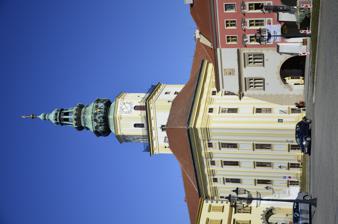
Building: Kroměříž Castle
Country: Czechia
Year built: 1497
UNESCO World Heritage Site in Zlín Region, Czech Republic Kroměříž Castle UNESCO World Heritage Site This medieval tower of Kroměříž Castle was capped by a decorative drum and spire during the Baroque renovation in the 17th century. Official name Gardens and Castle at Kroměříž Location Kroměříž , Zlín Region , Czech Republic Includes Castle Garden and Castle Pleasure Garden Criteria Cultural: (ii), (iv) Reference 860 Inscription 1998 (22nd Session ) Area 74.5 ha (184 acres) Buffer zone 441 ha (1,090 acres) Coordinates 49°18′0″N 17°22′38″E / 49.30000°N 17.37722°E / 49.30000; 17.37722 Location of Kroměříž Castle in Zlín Region Show map of Zlín Region Kroměříž Castle (Czech Republic) Show map of Czech Republic Kroměříž Castle ( Czech : Zámek Kroměříž or Arcibiskupský zámek , German : Schloss Kremsier ) is a castle in Kroměříž in the Czech Republic . It used to be the principal residence of the bishops and (from 1777) archbishops of Olomouc . UNESCO listed the gardens and castle as a World Heritage Site in 1998 because of its exceptionally well-preserved and outstanding Baroque gardens. History The town was owned by the bishops from the 13th century. During the Hussite wars they lost control, and regained it only in the 1470s. This prompted the replacement of the castle with a more comfortable residence by bishop Stanislav I Thurzo in 1500. The building was in the late Gothic style , with a modicum of Renaissance detail. During the Thirty Years' War , the castle was sacked by the Swedish army (1643). It was not until 1664 that a bishop from the powerful Lichtenstein-Kastelkorn family charged architect Filiberto Lucchese with renovating the palace in a Baroque style . The chief monument of Lucchese's work in Kroměříž is the Pleasure Garden in front of the castle. Upon Lucchese's death in 1666, Giovanni Pietro Tencalla completed his work on the formal garden and had the palace rebuilt in a style reminiscent of the Turinese school to which he belonged. After the castle was gutted by a major fire in March 1752, Bishop Hamilton commissioned two leading imperial artists, Franz Anton Maulbertsch and Josef Stern to decorate the halls of the palace with their works. In addition to their paintings, the palace still houses an art collection, generally considered the second finest in the country, which includes Titian 's last mythological painting, The Flaying of Marsyas . The largest part of the collection was acquired by Bishop Karel in Cologne in 1673. The palace also contains an outstanding musical archive and a library of 33,000 volumes. Baroque flower garden Landscape architecture and architecture The castle and its grounds were nominated for the World Heritage List in 1998. As the nomination dossier explains, "the castle is a good but not outstanding example of a type of aristocratic or princely residence that has survived widely in Europe. The Pleasure Garden, by contrast, is a very rare and largely intact example of a Baroque garden". The Baroque landscapes and palaces of Bohemia and Moravia were heavily influenced by the Italian Baroque, although in the layout of this Pleasure Garden on a largely flat site, the influence of the French Formal Baroque style is also visible. Two Italian architects were responsible for the design and execution of the site: Filiberto Luchese (1607–1666) and after his death Giovanni Pietro Tencalla (1629–1702). The Baroque Pleasure or Lust Garden is located at a distance from the Palace, as can be seen today from aerial photography. The engravings, completed in 1691 by Georg Matthaeus Vischer, show a fully enclosed garden divided into half ornamental parterre and the other half to the south composed of orchards and productive ornamental features. Apart from the formal Baroque parterres there is also a less formal 19th-century English garden close to the palace, which sustained damage during floods in 1997. In popular culture Interiors of the palace were extensively used by Miloš Forman as a stand-in for Vienna's Hofburg Imperial Palace during filming of Amadeus (1984), based on the life of Wolfgang Amadeus Mozart , who actually never visited Kroměříž, although some of his compositions are stored in the music archive of the castle. There are more films / series which were shot (at least partially) in the palace and/or gardens. Year Film / series 2019 Whiskey Cavalier 2017 Maria Theresa 2014 The Musketeers 2016 Satisfaction 1720 2014 Ekaterina 2013 Angélique 2012 A Royal Affair 2010 Chateaubriand 2012 La figlia del capitano 2002 Trenck [ de ] 2002 Napoléon 1999 Michele Strogoff - Il corriere dello zar 1994 Immortal Beloved 1992 The Young Indiana Jones Chronicles 1991 The Frog Prince 1984 Amadeus See also List of Baroque residences References